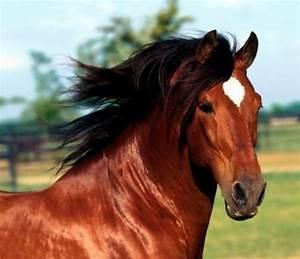
horse